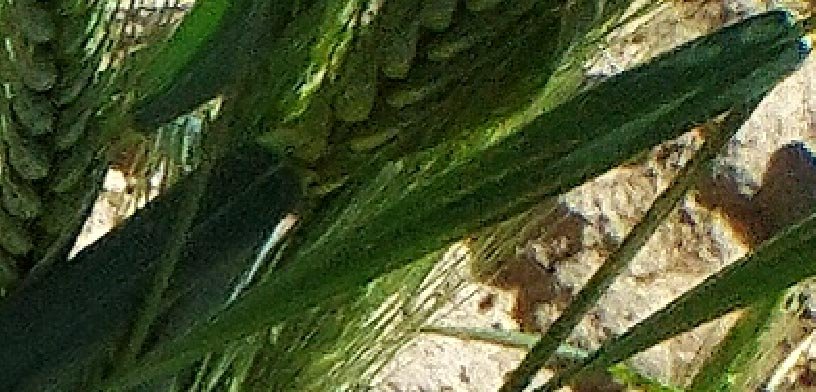
Label: Wheat___Healthy